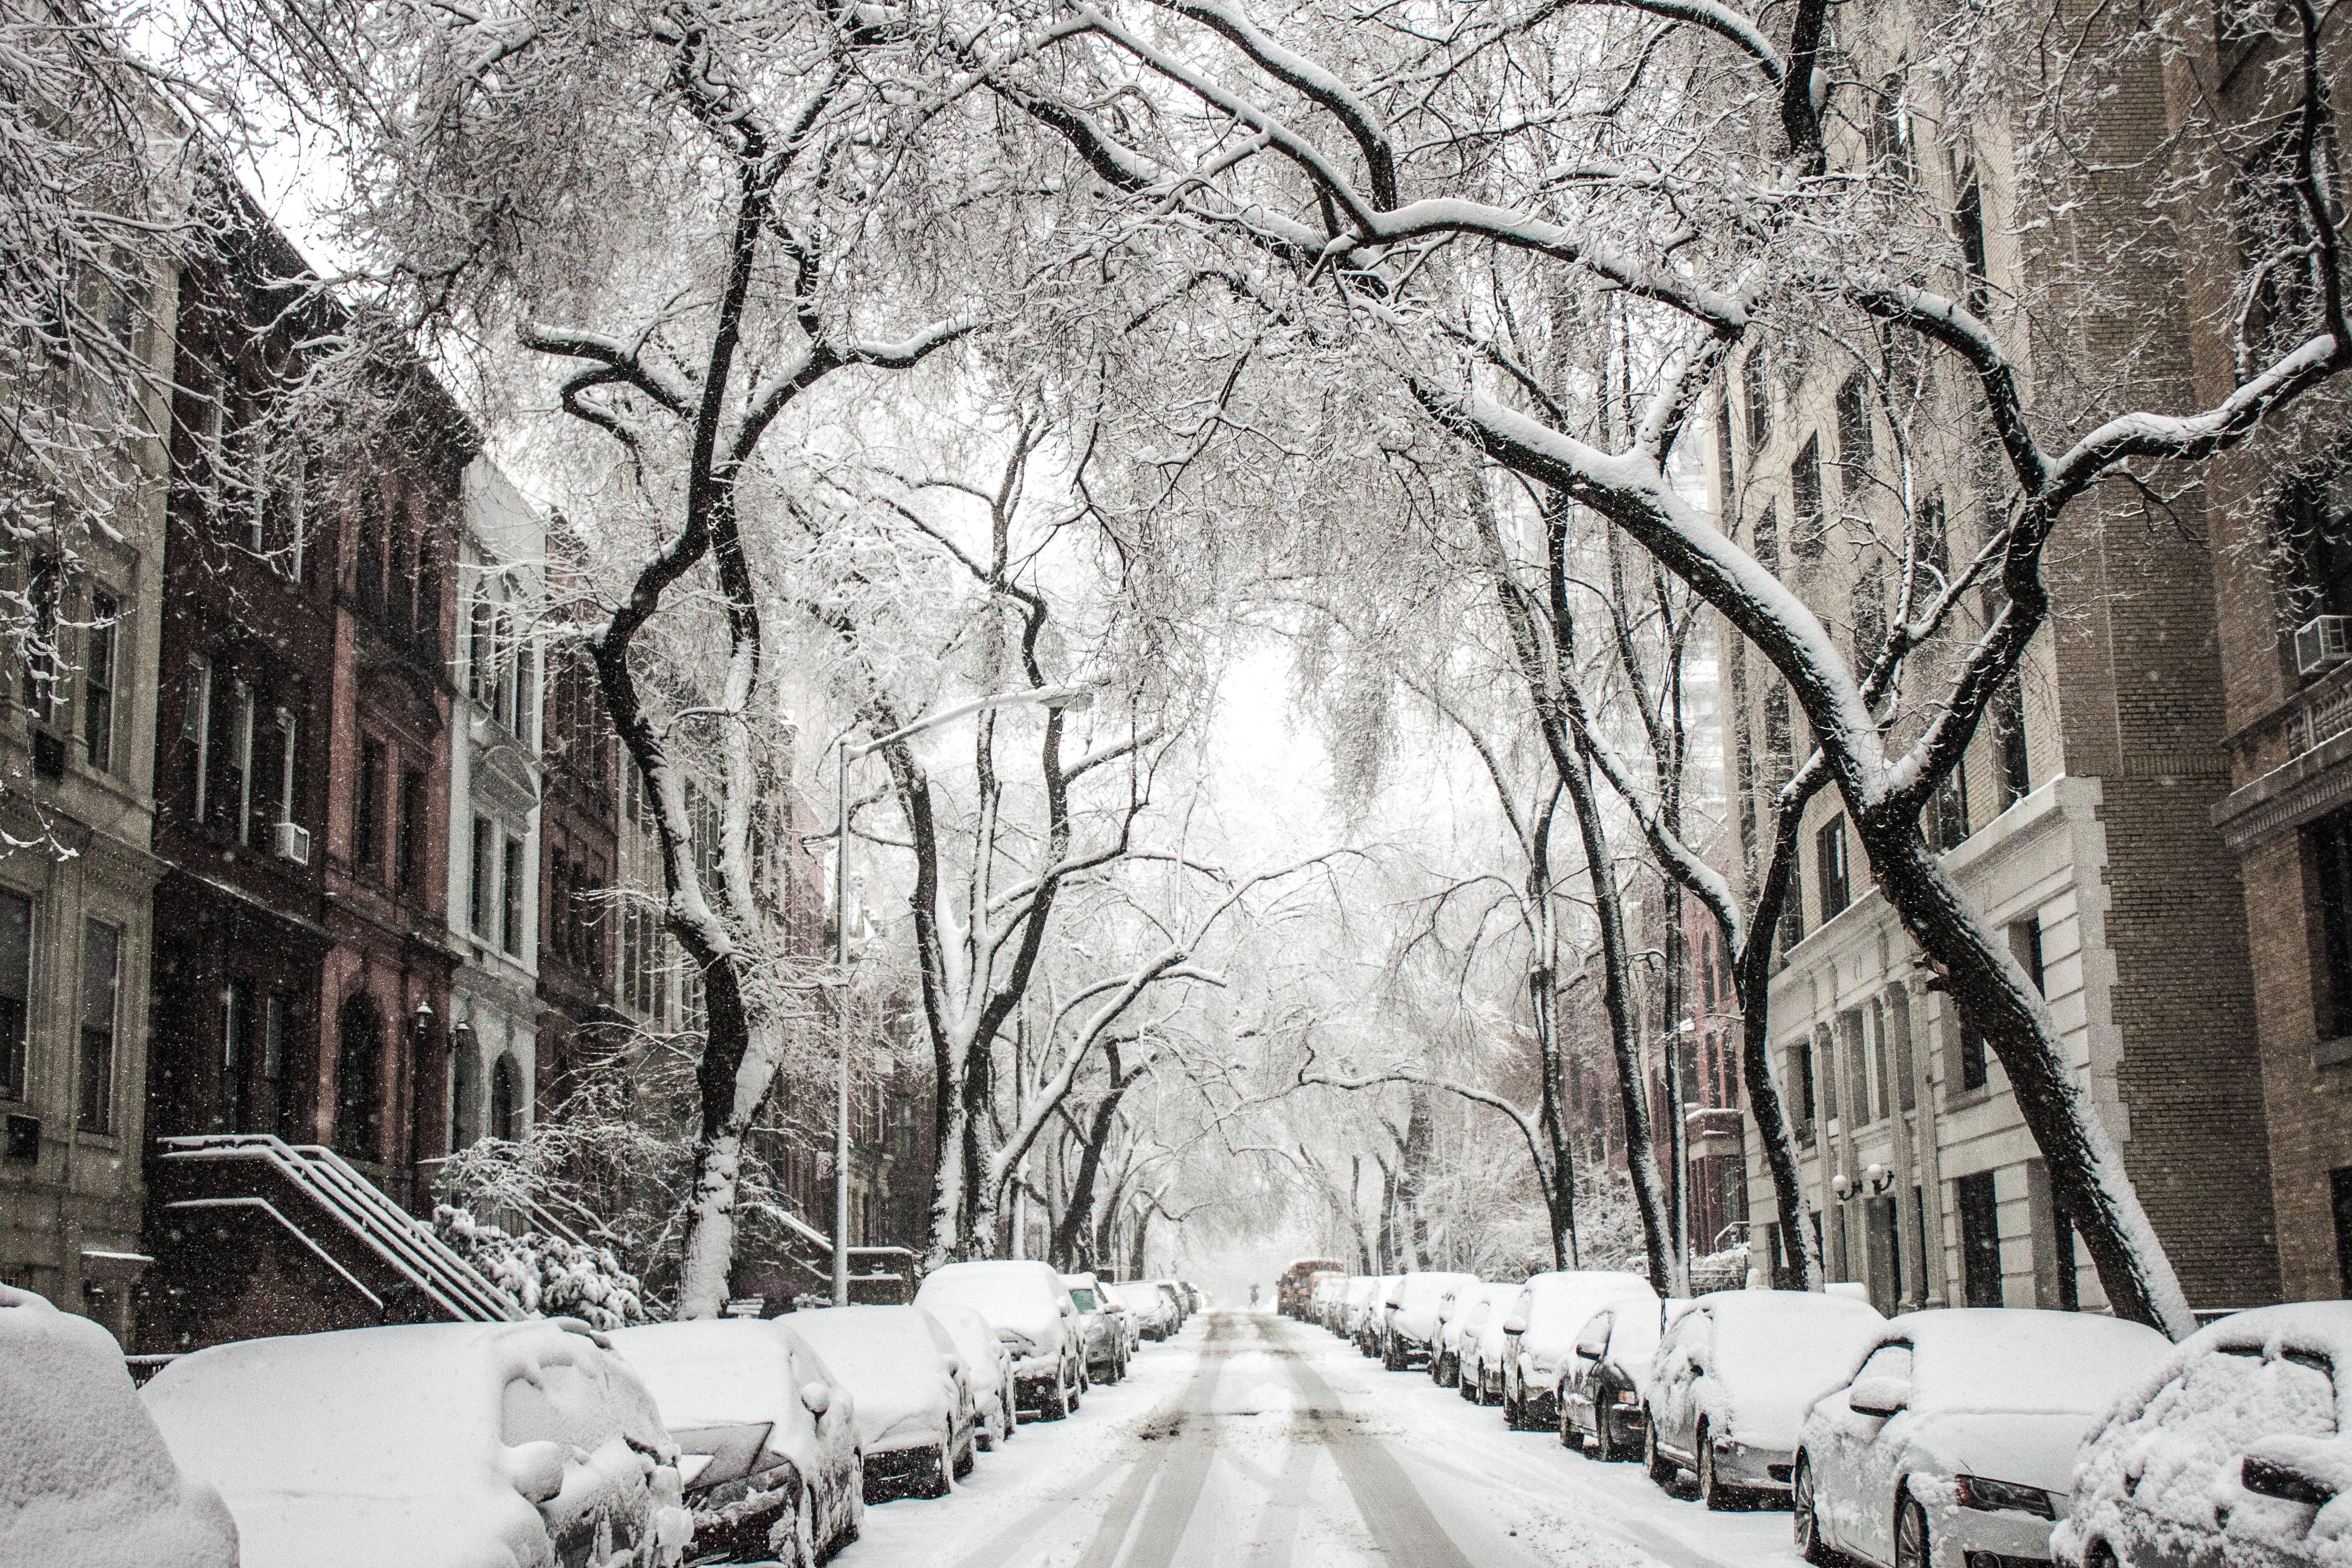
tree, branch, snow, winter, black and white, street, frost, city, weather, monochrome, season, blizzard, freezing, monochrome photography, winter storm